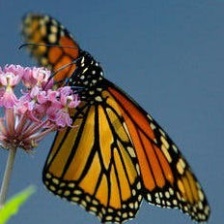
Species: MONARCH
Butterfly family (ImageNet category): monarch